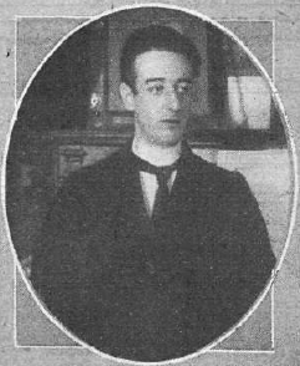
Óscar Esplá y Triay est un compositeur espagnol de la même génération que Turina et Mompou et contemporain de Manuel de Falla.